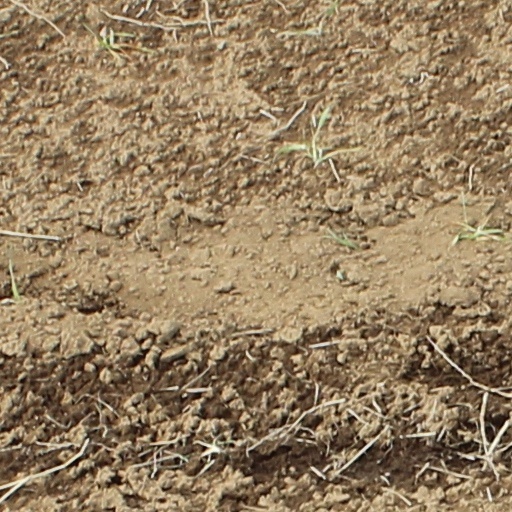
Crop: wheat